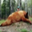
Label: bear